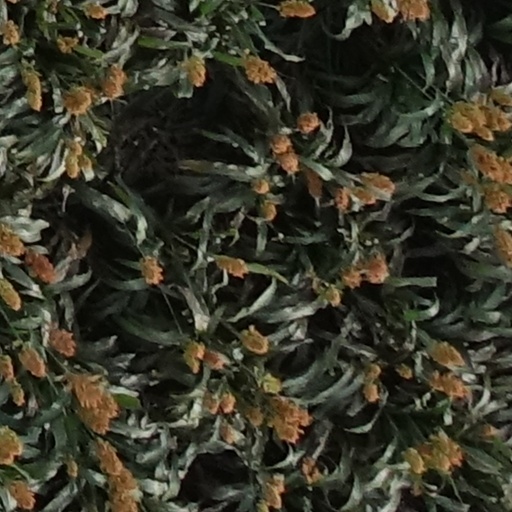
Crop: sorghum